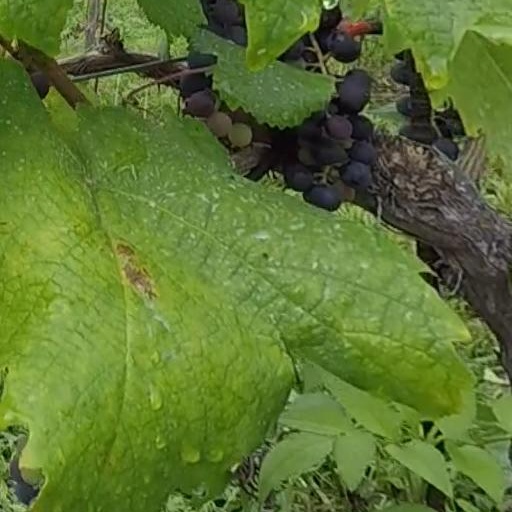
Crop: grape